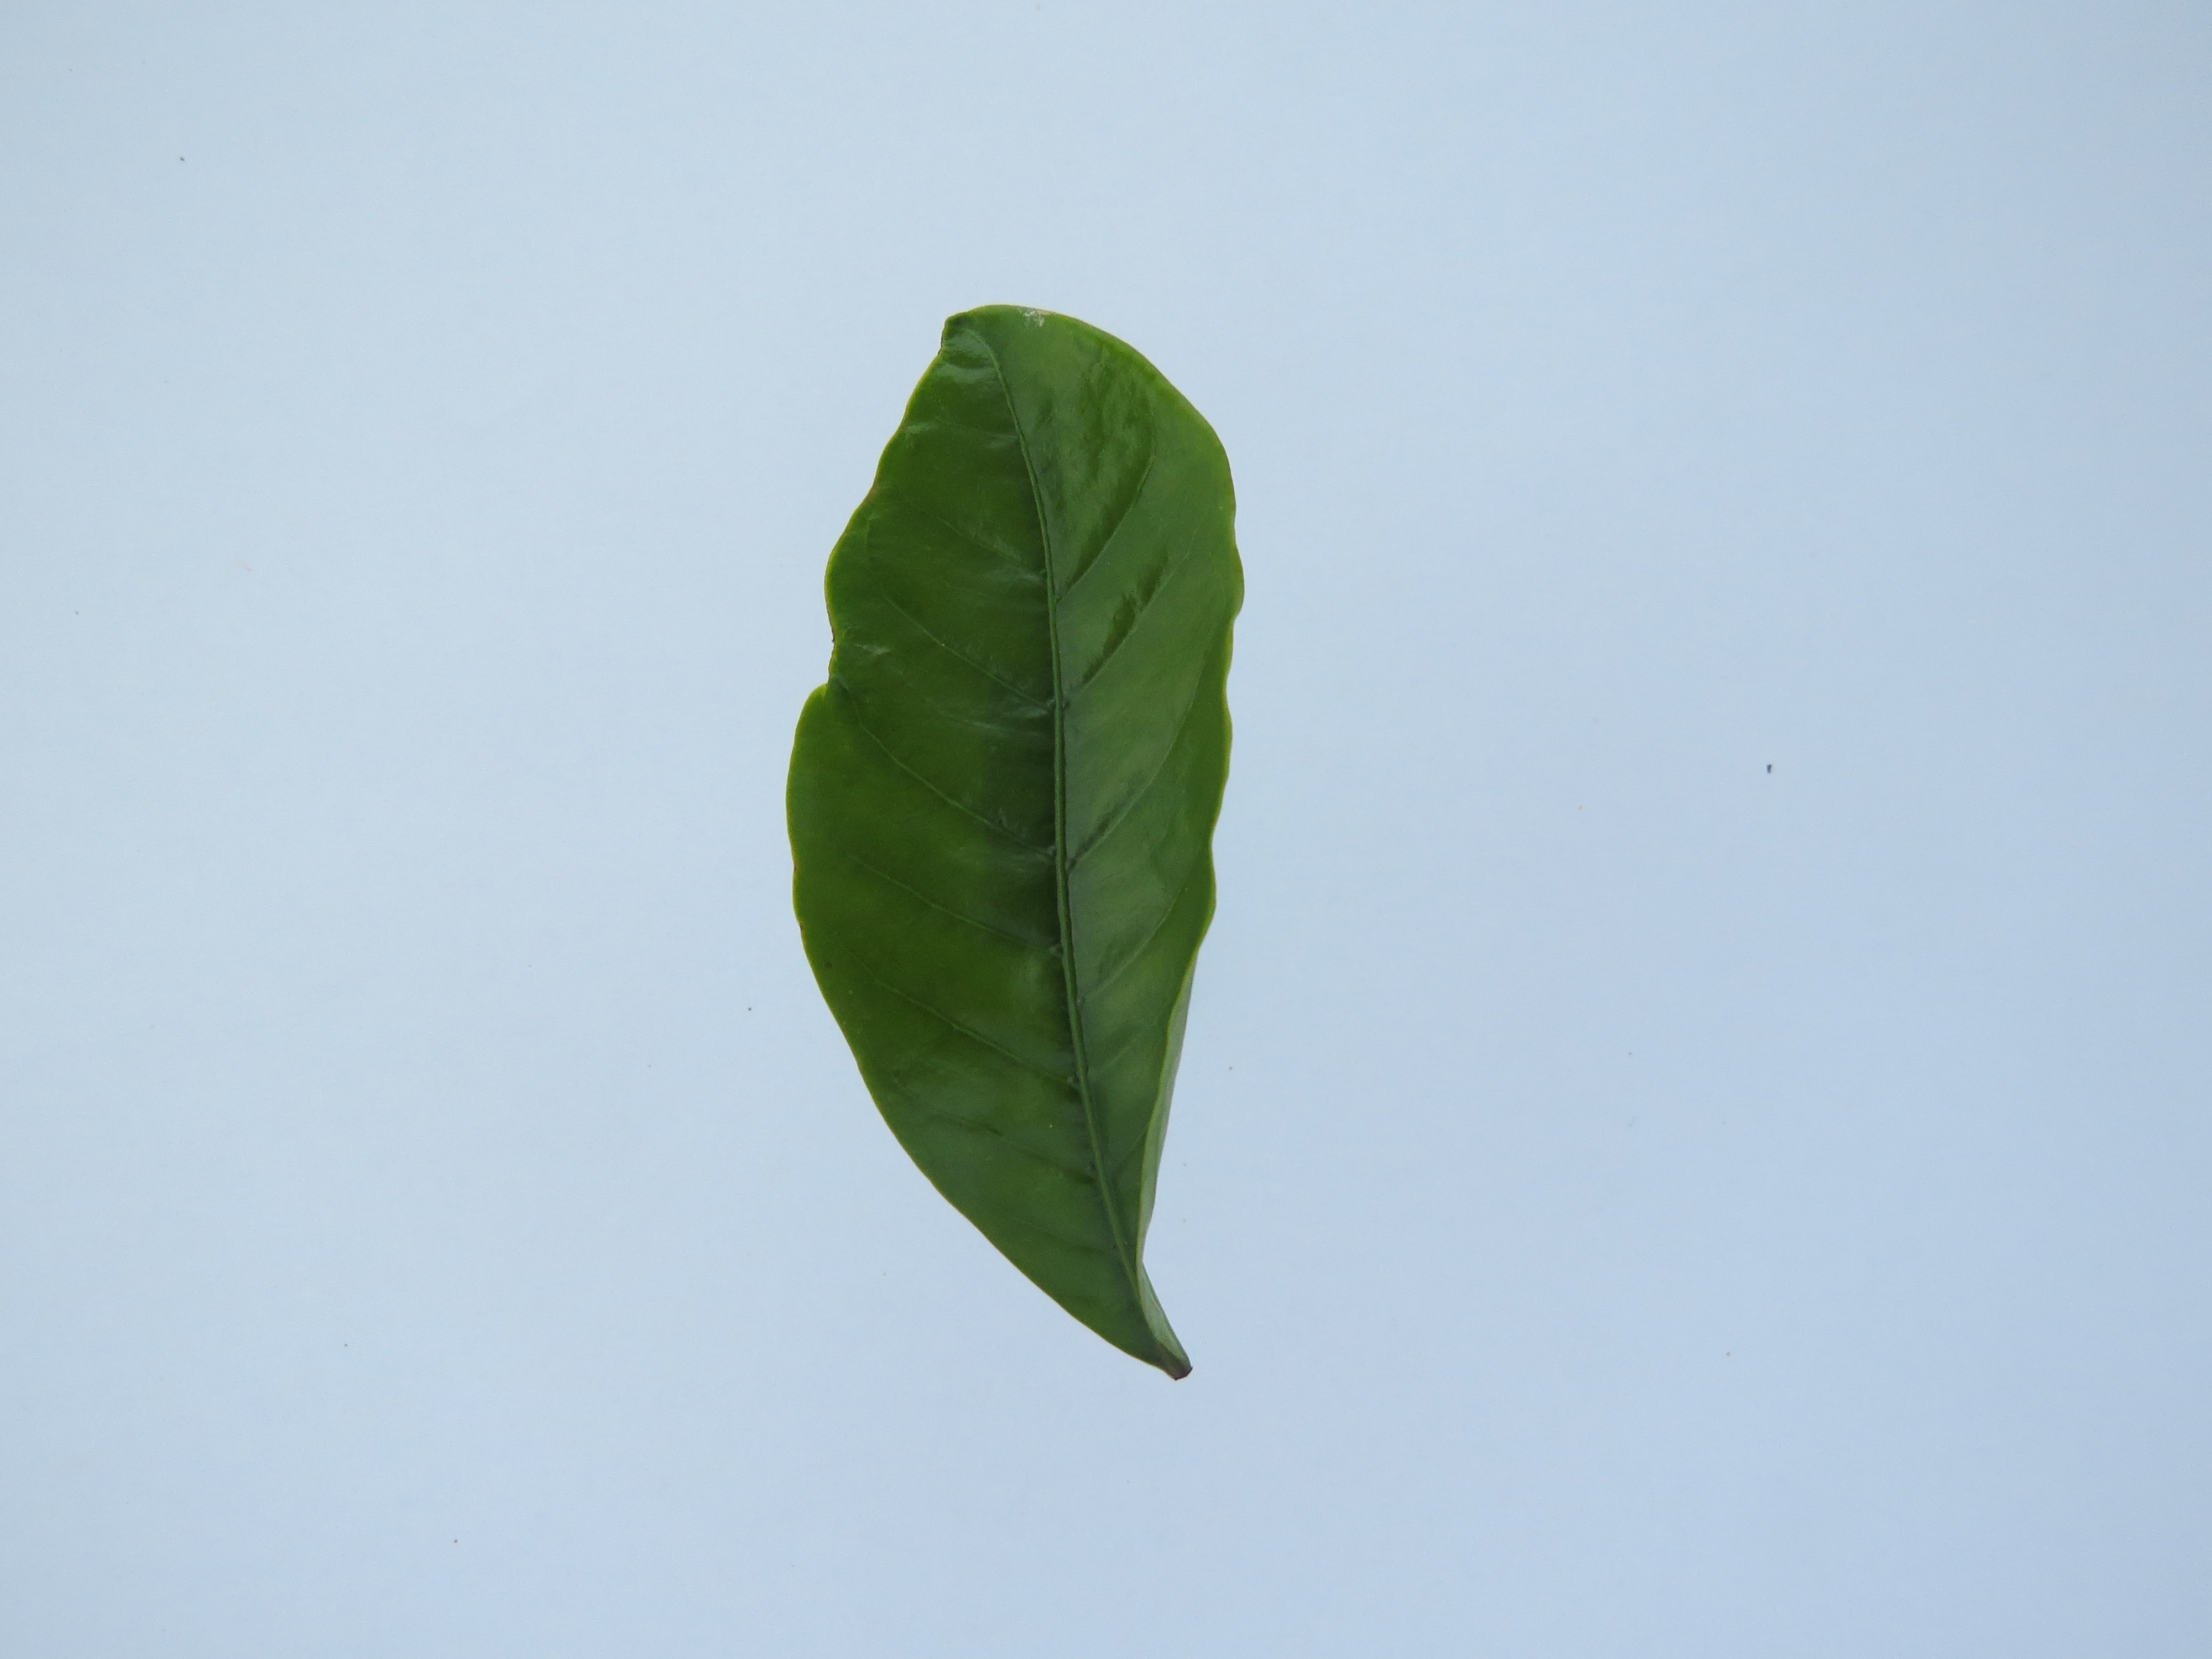
Label: boron-B